Musical Dome

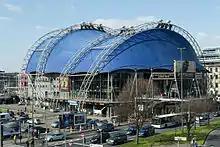
Musical Dome, 2016

The Musical Dome opened in October 1996 after a construction period of six months. Until then the site had long been used as a bus station and parking lot. It was used as an interim structure because at that time, the urban plan was to rearrange the Breslauer Platz permanently. Until the start of the construction work, the Musical Dome was supposed to be a temporary venue for the musical Gaudi by Eric Woolfsen in a production by Elmar Ottenthal. The musical that had been previously successful in Aachen and Alsdorf, was however, a financial flop in Cologne. In 1998, the operator of the Musical Dome had to declare bankruptcy.